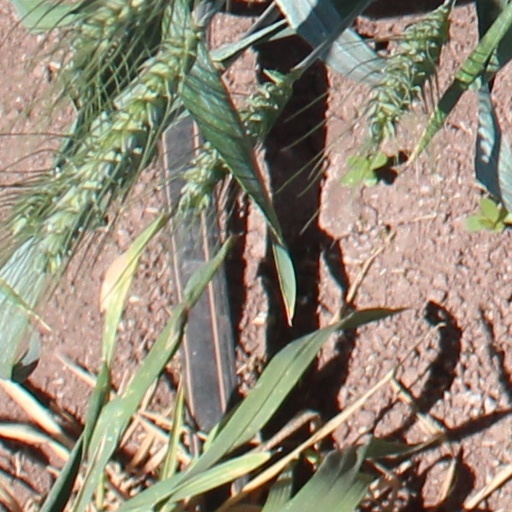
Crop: wheat